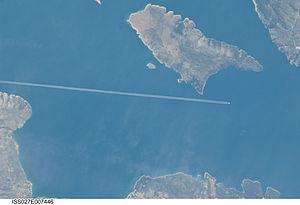
Plavnik est une île inhabitée appartenant à la Croatie.